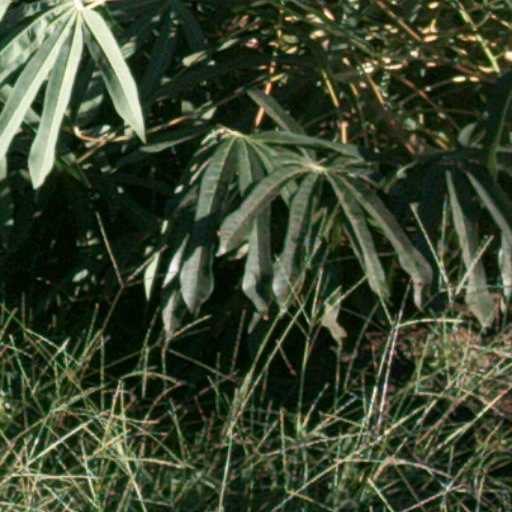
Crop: cassava